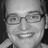
Emotion: happy